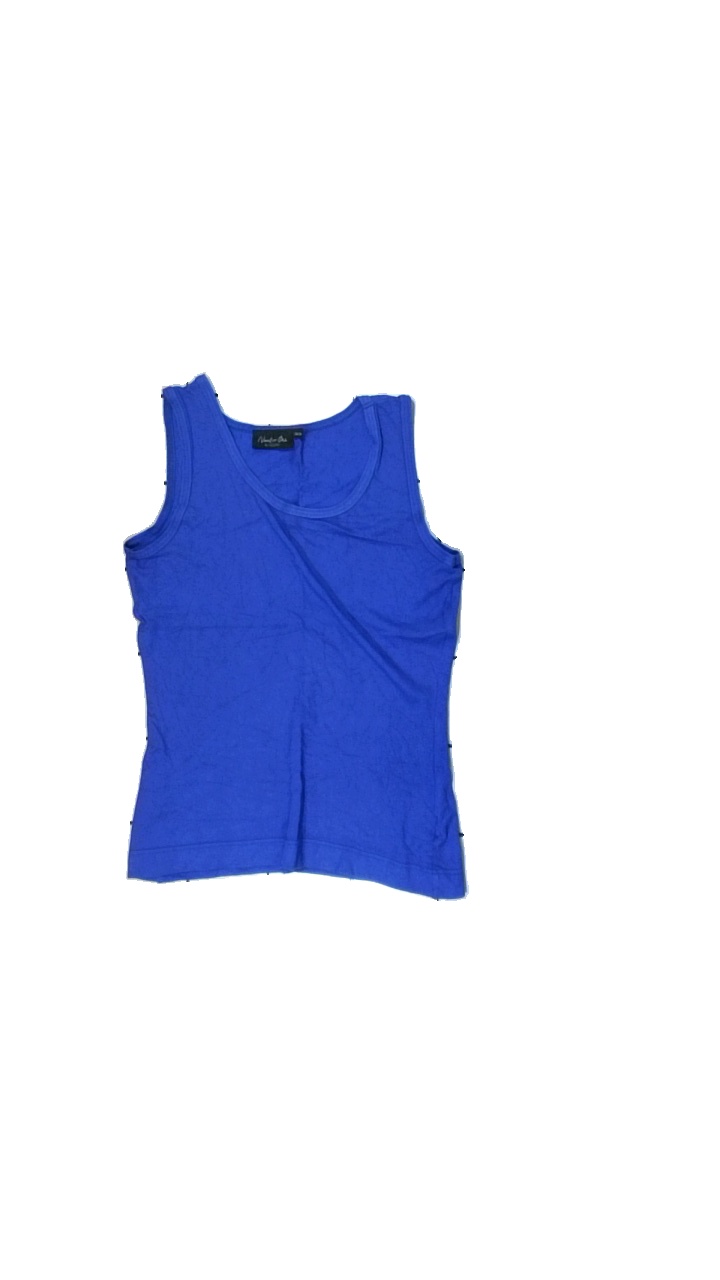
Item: Tank Top (Ladies)
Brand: Kappahl
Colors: Blue
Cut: Regular
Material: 100% viscose
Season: Summer
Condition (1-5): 3
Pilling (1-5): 3
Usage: Recycle
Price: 50-100